Harima Station

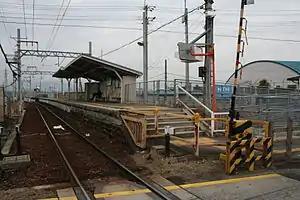
Harima Station

is a passenger railway station located in the city of Kuwana, Mie Prefecture, Japan, operated by the private railway operator Yōrō Railway.